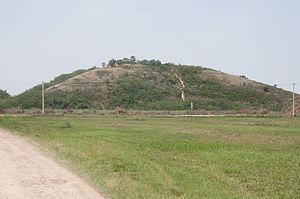
Le Han Yang Ling, ou le mausolée Yang de Han, est le mausolée de l'empereur Jing, le sixième empereur de la dynastie des Han occidentaux et de son impératrice Wang. Le complexe du mausolée est situé dans le district de Weicheng de la ville de Xianyang, province du Shaanxi, sur la rive nord de la rivière Wei et à environ 20 km au nord du centre-ville de la capitale provinciale de Xi'an.